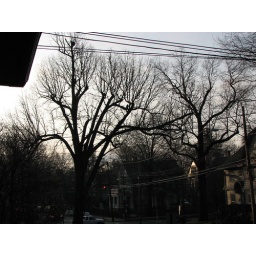
in a tree outside our house this morning.